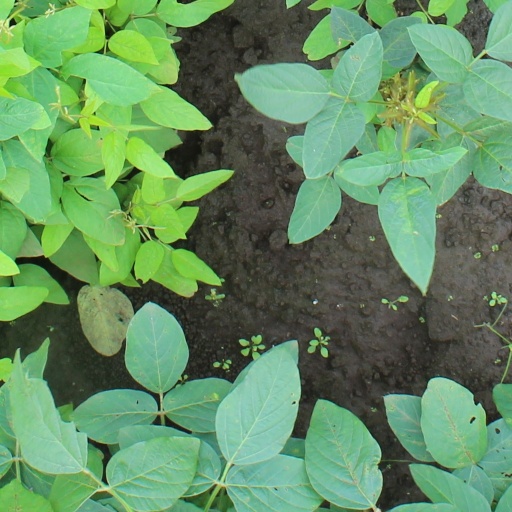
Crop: soybean